British Academy of Film and Television Arts

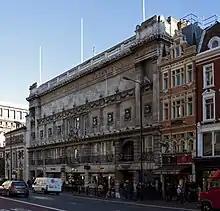
195 Piccadilly in 2010

The Society of Film and Television Arts acquired the historic Prince's Hall facilities at 195 Piccadilly, following the Royal Institute of Painters in Water Colours' move to the Mall Galleries. Queen Elizabeth, The Duke of Edinburgh, The Princess Royal and The Earl Mountbatten of Burma officially opened the organisation's headquarters in 1976, and officially became the British Academy of Film and Television Arts in March 1976.